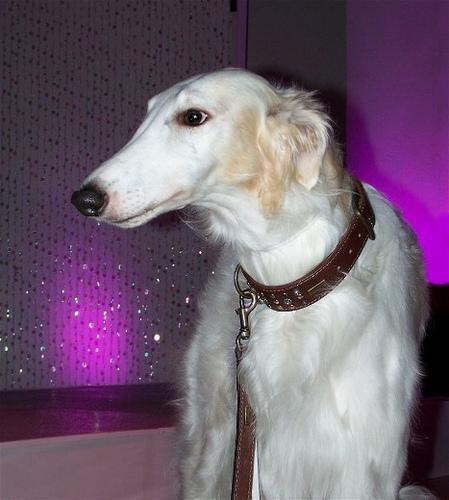
borzoi